2015 STP 500

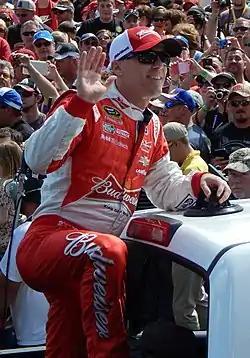
Kevin Harvick left Martinsville with a 24-point lead over Joey Logano.

The race restarted with 127 laps to go. Busch changed lanes before the start/finish line and was ordered to serve a pass-through penalty. His crew chief Tony Gibson requested a review of the call and the penalty was rescinded. This was due to the fact that Busch was supposed to be lined up on the inside for the restart. Hamlin took back the lead with 101 laps to go. The fifteenth caution flew with 69 laps to go when Edwards spun out in turn 4 after a right-rear puncture. Kenseth led a lap with Hamlin pitting behind the start/finish line and maintained the lead at the culmination of the stops. Busch dropped to the rear for having too many men over the wall on pit road and Earnhardt Jr. dropped to the rear for speeding on pit road. The race restarted with 61 laps to go, and Gordon took the lead for the first time with 59 laps to go. Debris on the front stretch brought out the sixteenth caution of the race with 40 to go. Kenseth exited pit road first, but Tony Stewart stayed out to take the lead. Gordon was caught speeding on pit road and dropped to the rear of the field. After the race, Gordon was "disappointed" in regards to the speeding violation and that he "felt like [they] finally got the car, got [their]selves in a position to win that race".